Minnah Karlsson

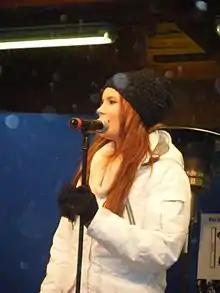
Minnah during a performance 2010

Minnah Caroline Karlsson (born 26 March 1989 in Hallstavik) is a Swedish singer. She achieved fame when on the television singing competition "Idol" in 2010, where she came in second, losing to Jay Smith.